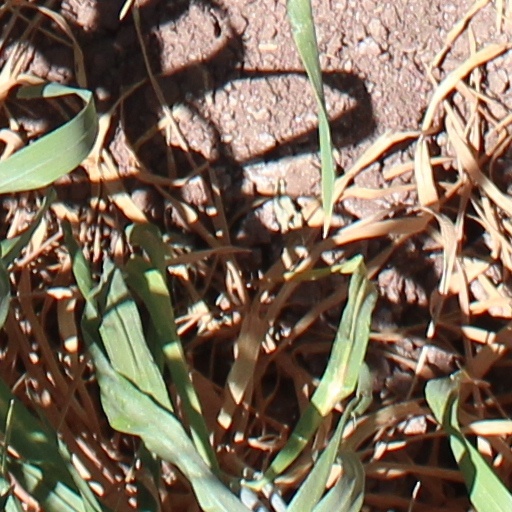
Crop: wheat